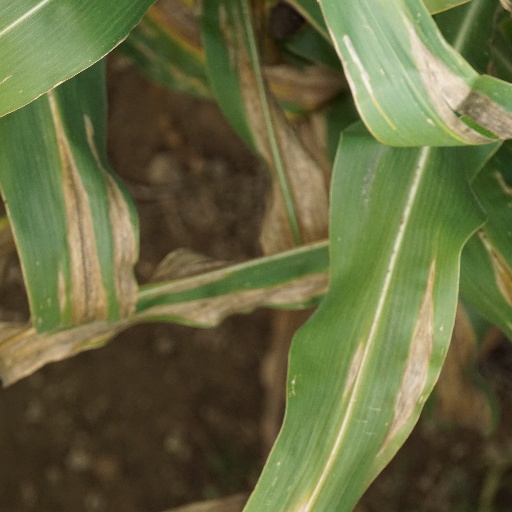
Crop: maize; corn